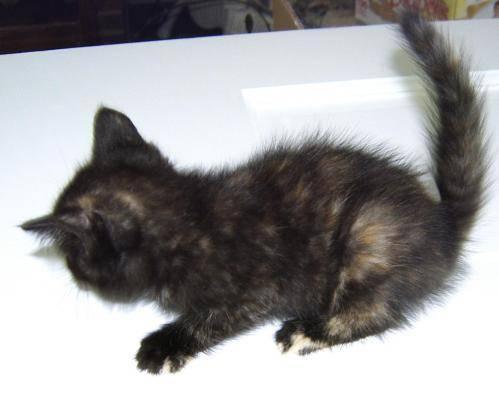
cat